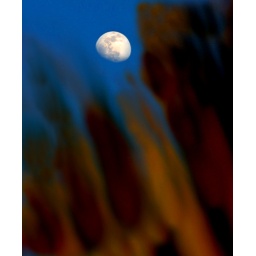
moon rises behind flower bed in Port St. Lucie,Florida sky